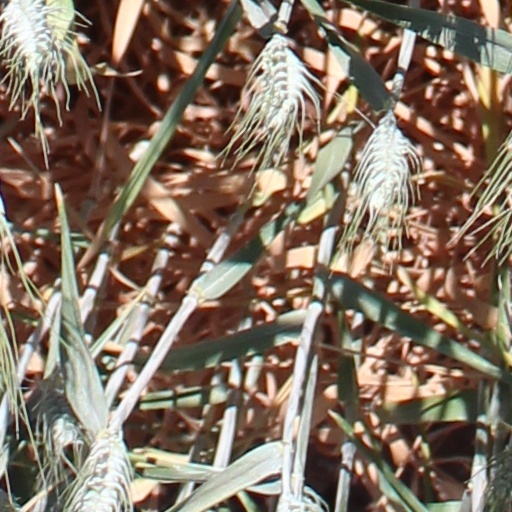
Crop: wheat